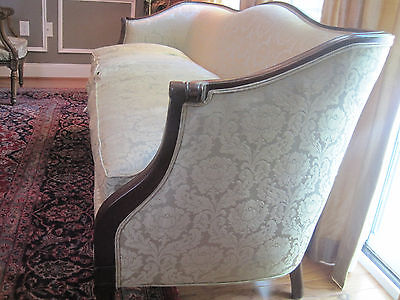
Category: sofa